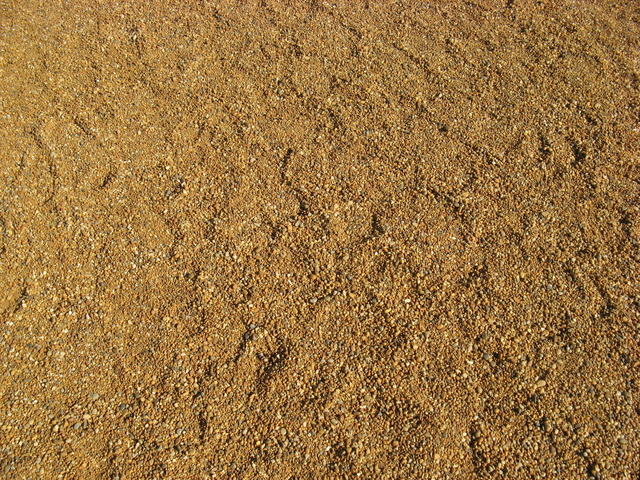
Texture: porous